Bernard Palissy

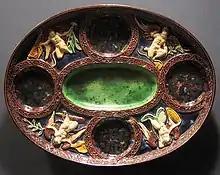
Oval Dish with Winged Putti

During this period Palissy gave several series of public lectures on natural history, the entrance fee being one crown, a large fee for those days. His ideas of springs and underground waters were published in his "Discours admirables, de la nature des eaux et fontaines, tant naturelles qu'artificielles, des metaux, des sels et salines, des pierres, des terres, du feu et des maux" (Paris, 1580). While Aristotle and Wang Chong correctly hypothesized about the role of precipitation in the water cycle, Palissy was the first to accurately surmise that rainfall alone was sufficient for the process and that rising underground water played no vital part. He was one of the first Europeans to enunciate theory consistent with today's understandings of the origin of fossils. That and his practical application of Alexandrian theoretical works on hydraulics to the social issue of delivering public water to cities, were far in advance of the general knowledge of his time.